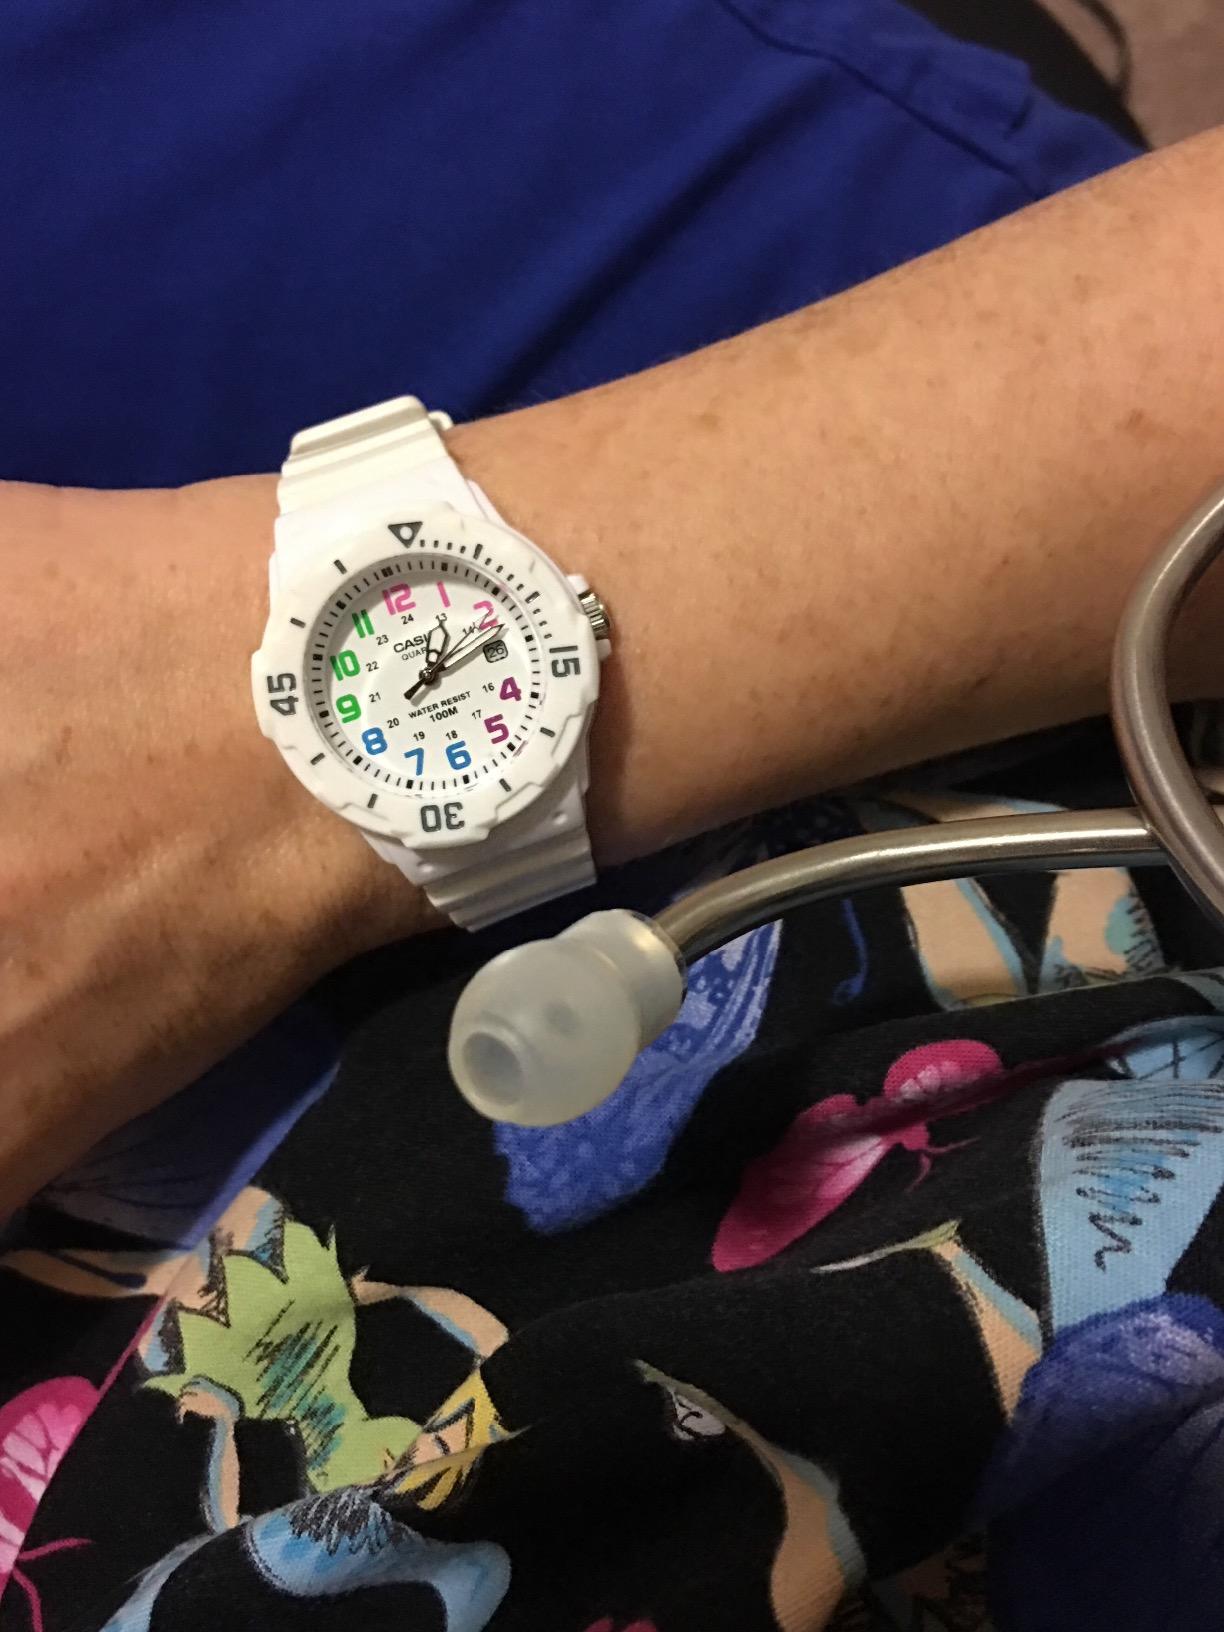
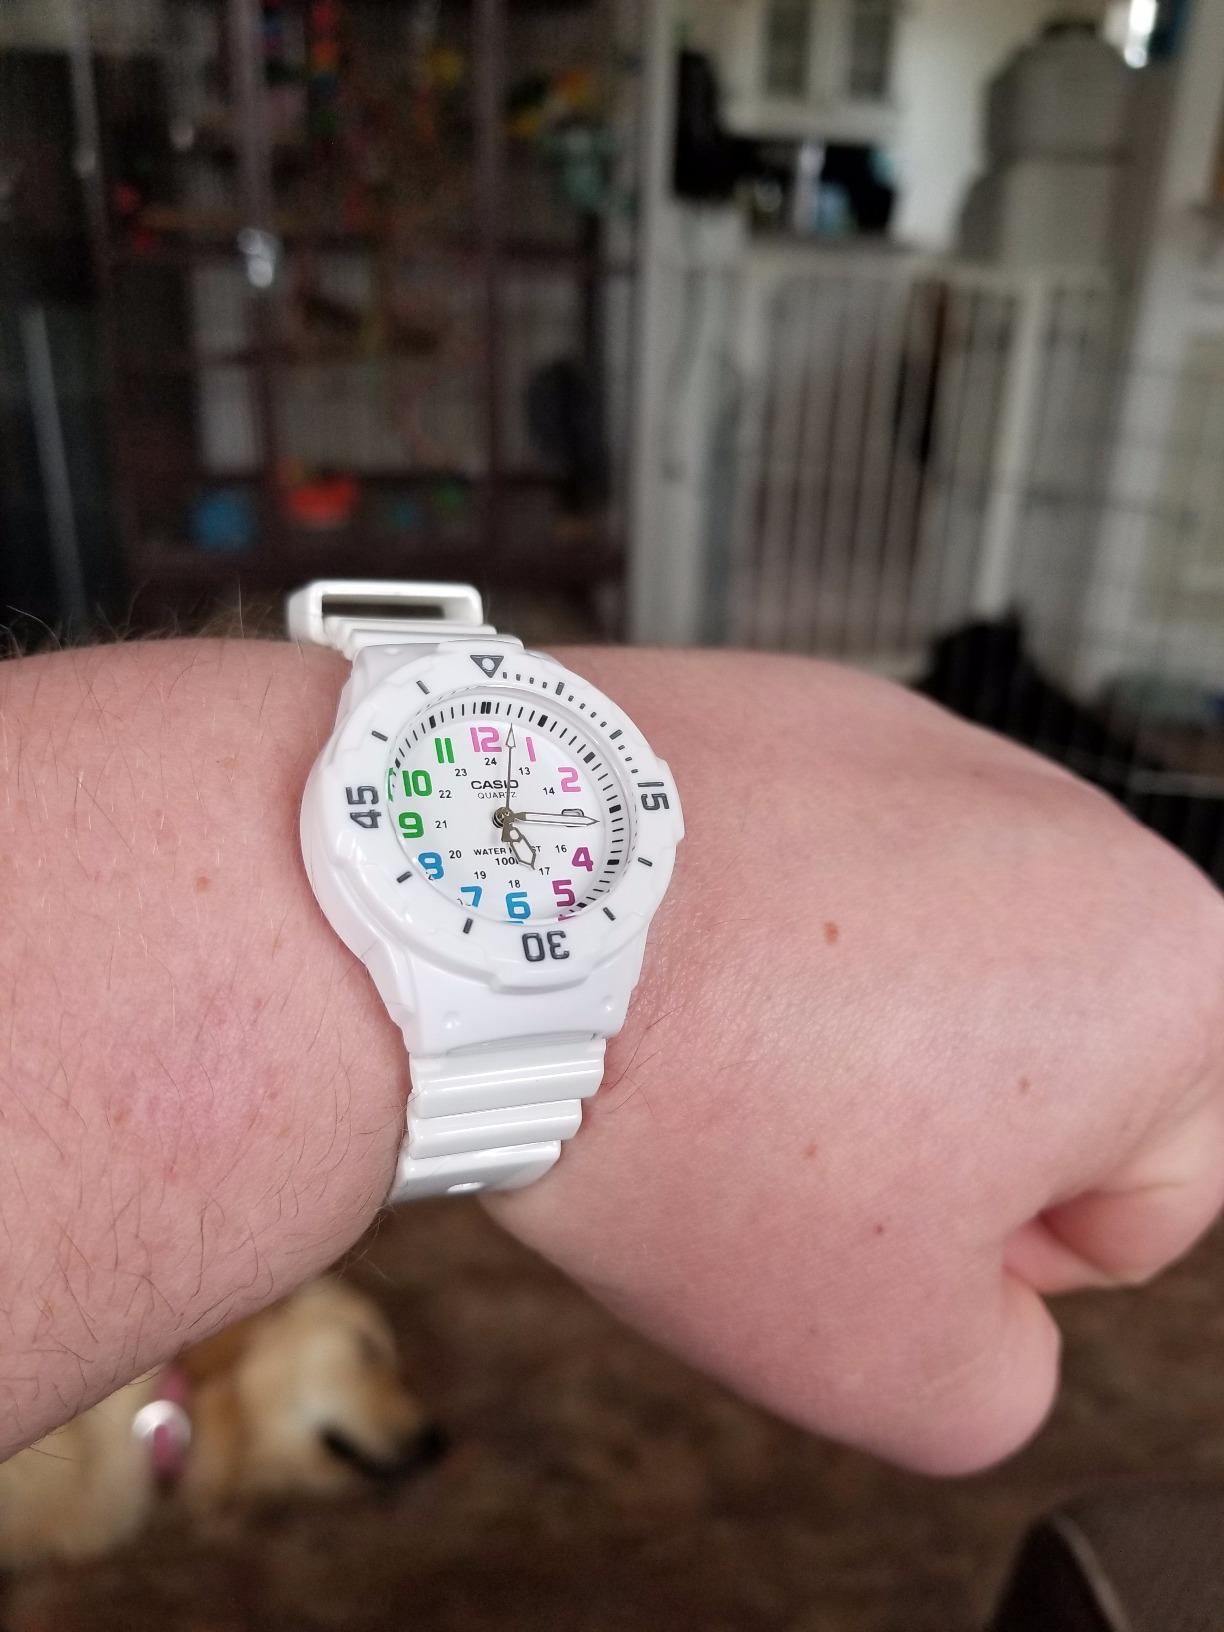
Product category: accessories_watch
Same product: yes